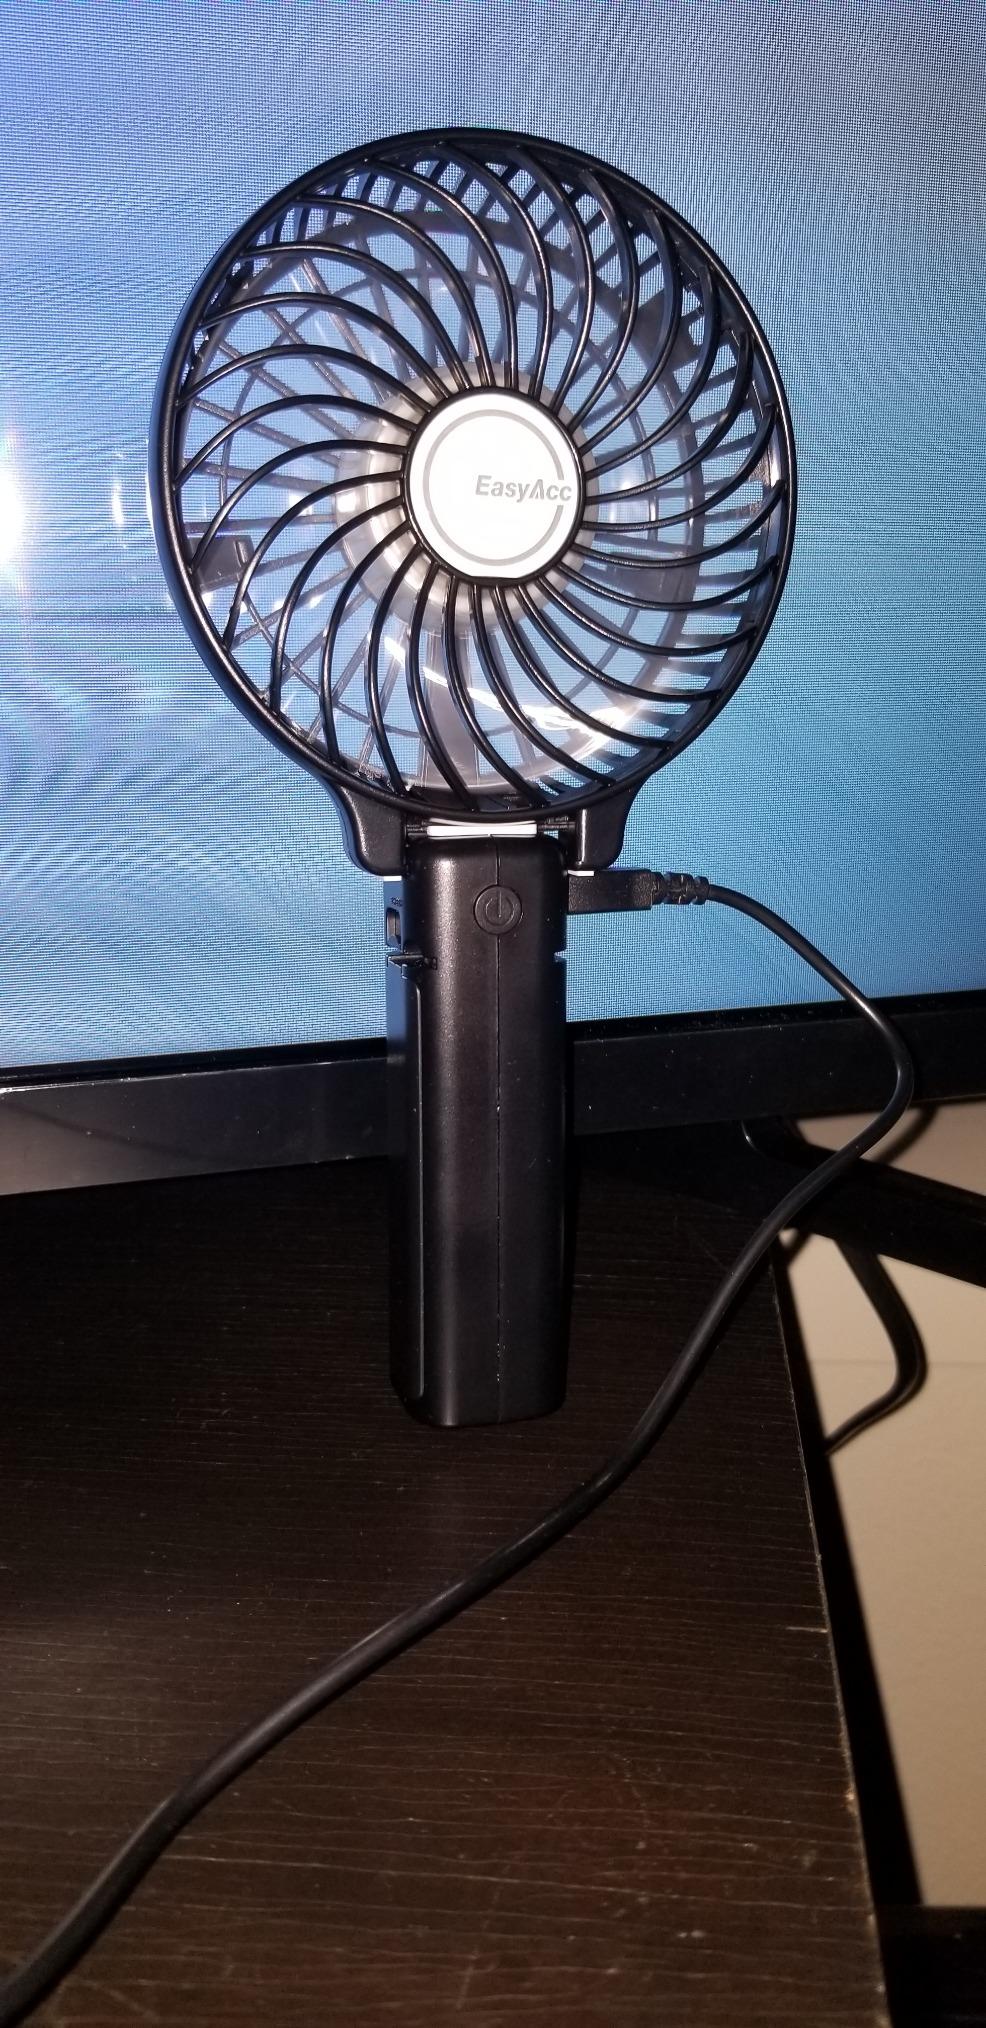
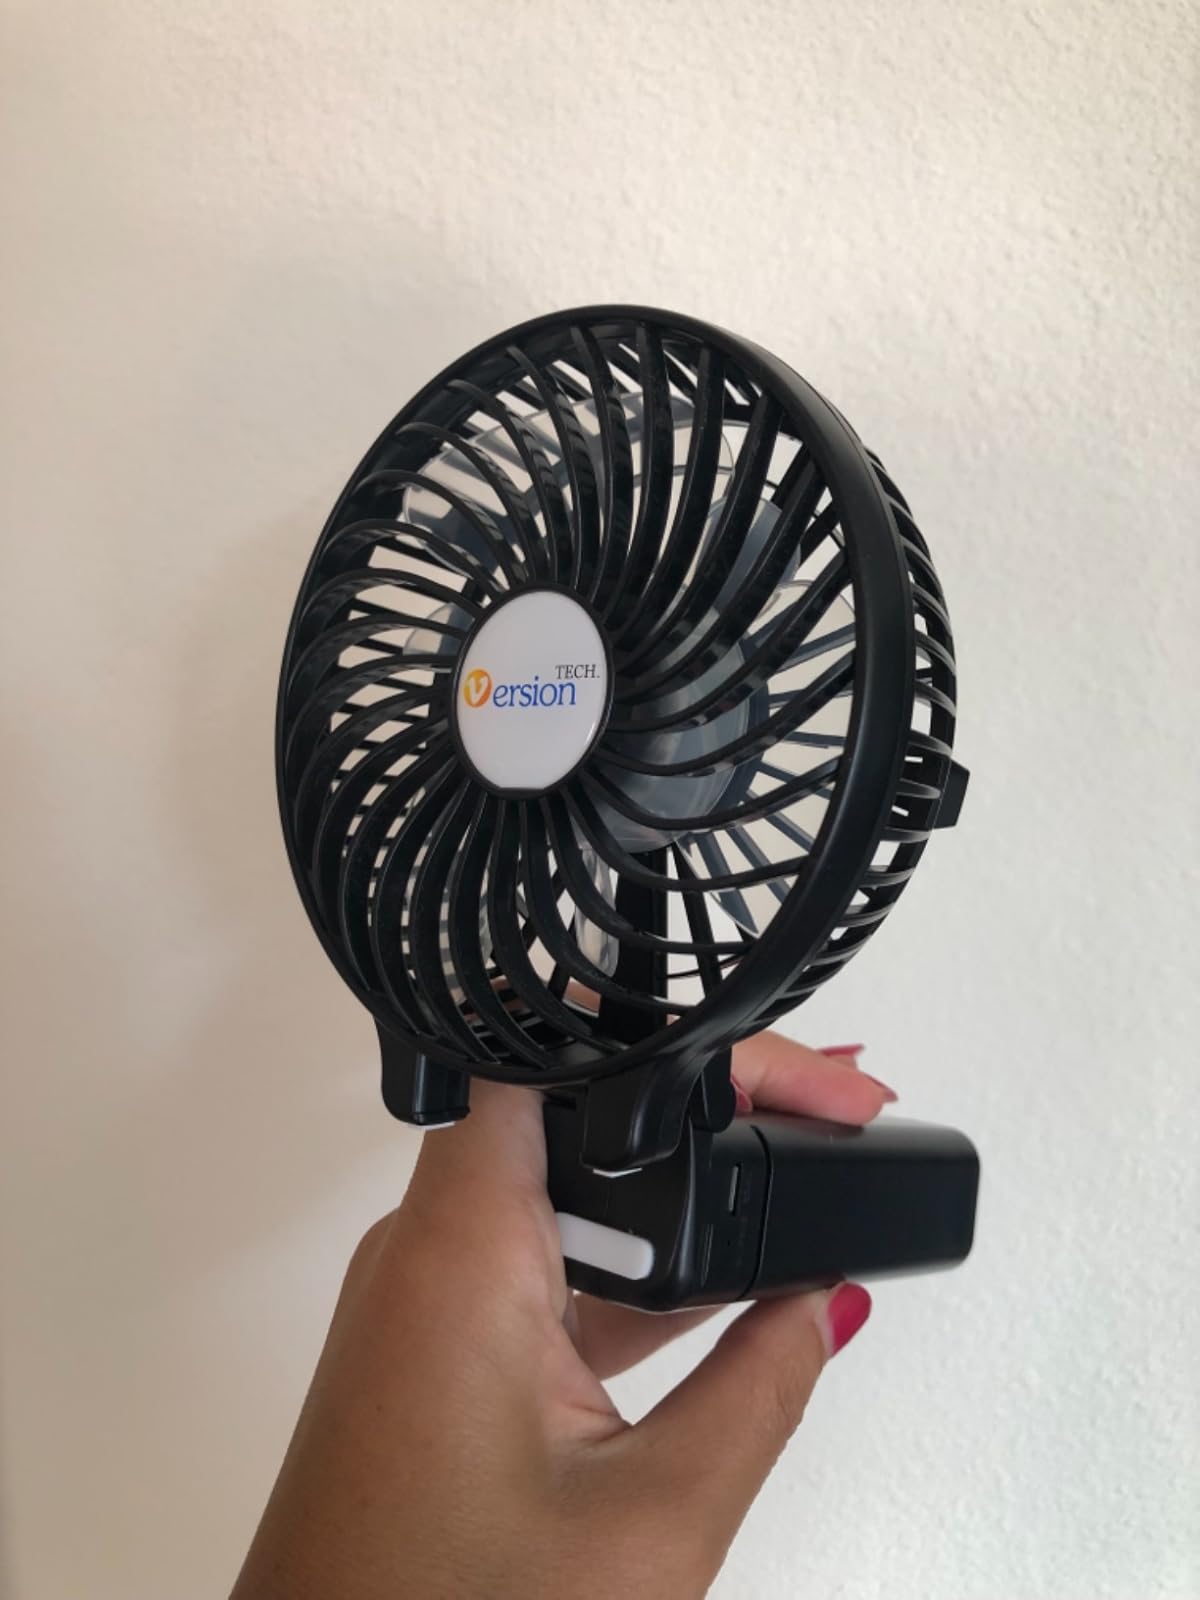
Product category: fan
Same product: no